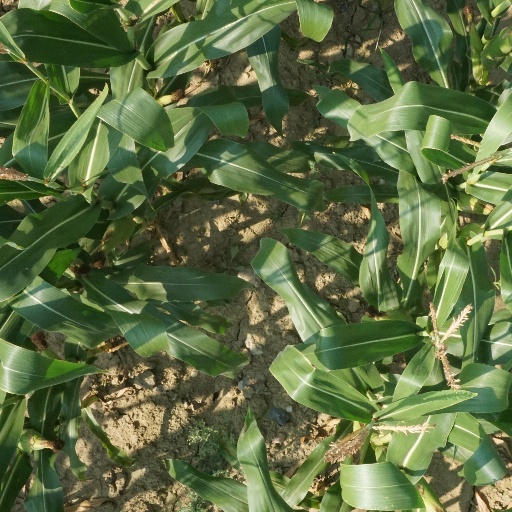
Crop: maize; corn